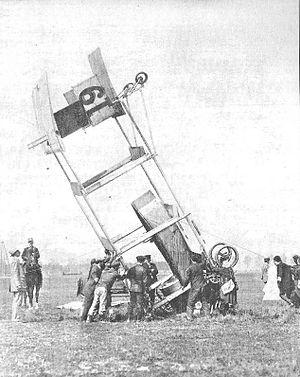
In La_revue_aérienne, un _accident_du_Breguet_19 survenu le_29_août 1909.
La Grande Semaine d'aviation de la Champagne était un rendez-vous international aérien qui eut lieu la première fois en août 1909 sur la commune de Bétheny au nord de Reims, qui sera plus tard la B.A. 112. Le premier rendez-vous international aérien avait eu lieu en juillet au champ d'aviation de la Brayelle près de Douai.